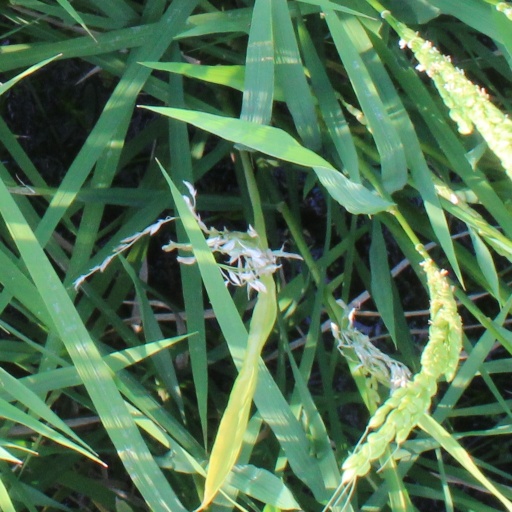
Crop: rice